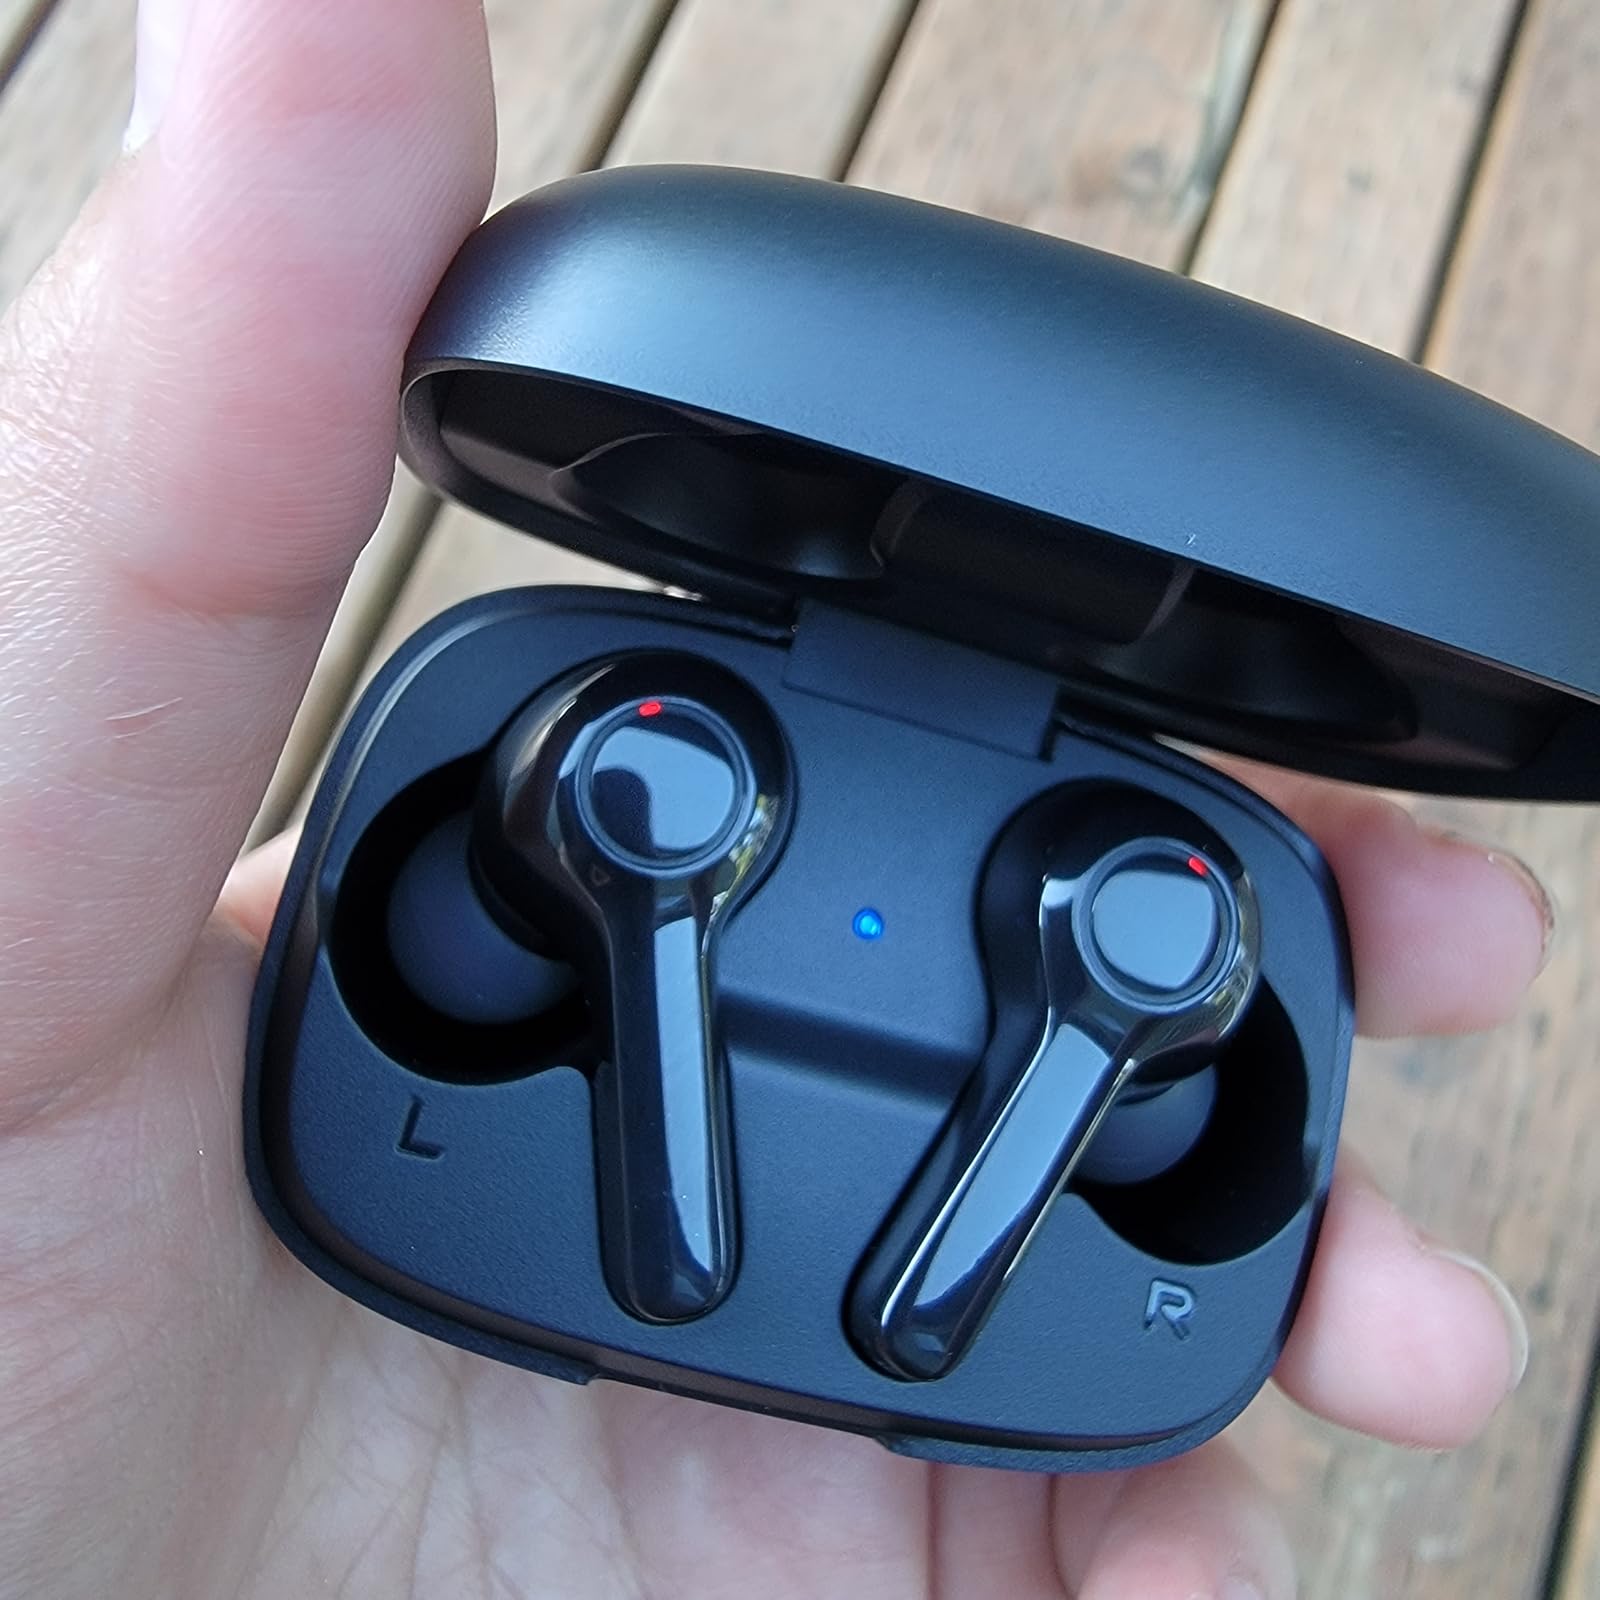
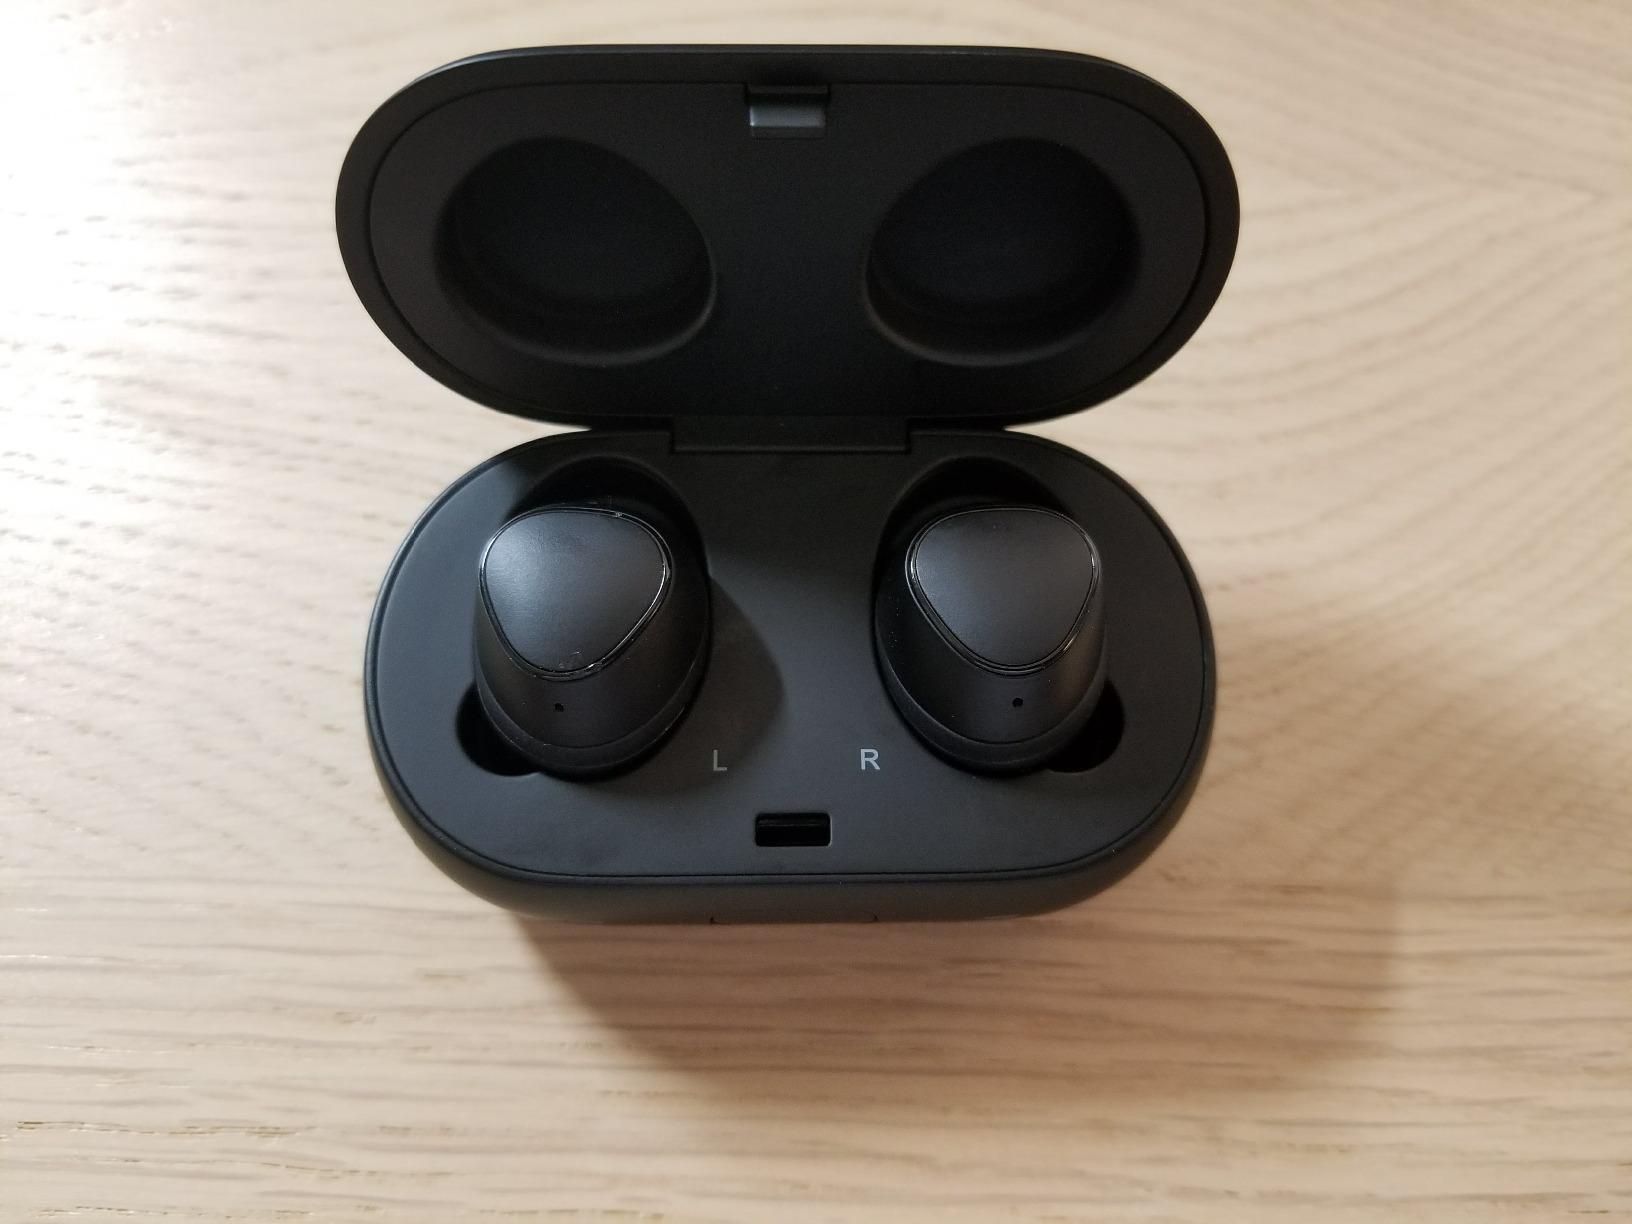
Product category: earbuds
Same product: no